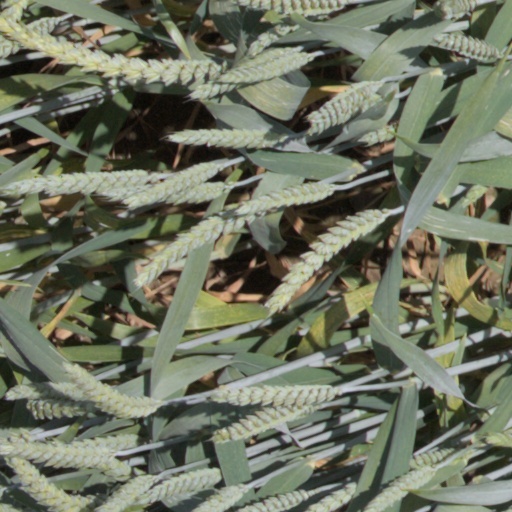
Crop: wheat